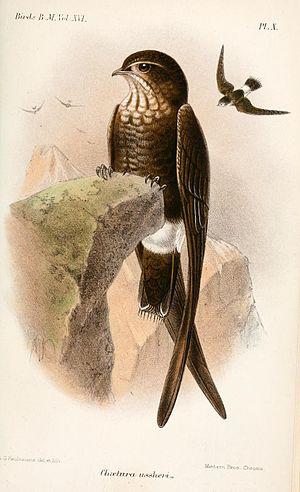
Le Martinet d'Ussher est une espèce d'oiseaux de la famille des Apodidae.